Skate punk

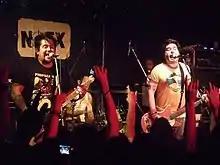
Skate punk band NOFX

Skate punk broke into the mainstream in 1994. The Offspring's album "Smash", released in 1994, launched the band into the mainstream. "Smash", certified 6× platinum by the Recording Industry Association of America (RIAA), sold at least 6.3 million copies in the United States and at least 5 million copies outside the United States. NOFX's 1994 album "Punk in Drublic" was eventually certified gold by the RIAA on May 5, 2000. Unlike other 1990s punk rock bands, NOFX never signed to a major record label. Also, NOFX has not given permission for its music videos to be played on channels like MTV and VH1. Explaining this decision NOFX member said: "We made the 'Leave It Alone' video, and we decided not to send it to MTV. We just didn't want to be a part of that machine, of that 'punk wave.' I think it's one of the best decisions we've ever made." California skate punk band Face to Face had local success with their song "Disconnected", which was played often on California radio station KROQ-FM. With "Disconnected" constantly playing on KROQ-FM, Face to Face's 1995 album "Big Choice" sold more than 100,000 copies.